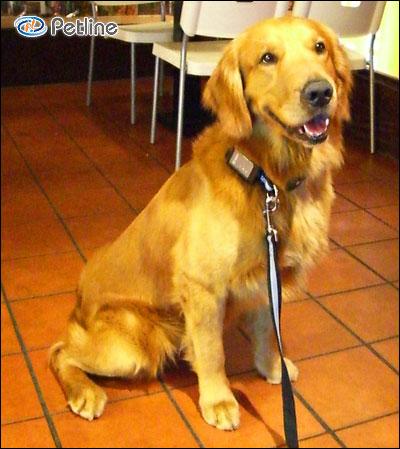
Breed: Golden_Retriever